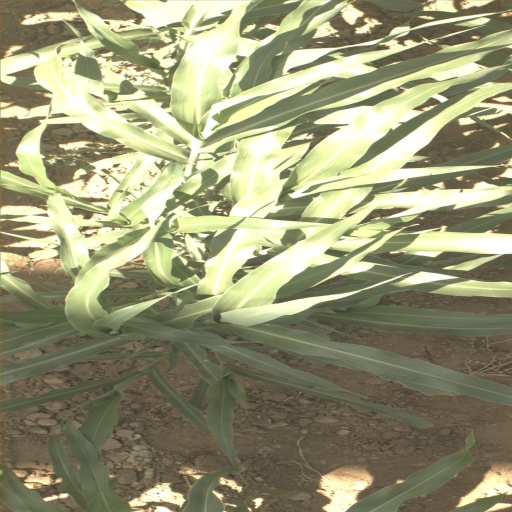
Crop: sorghum